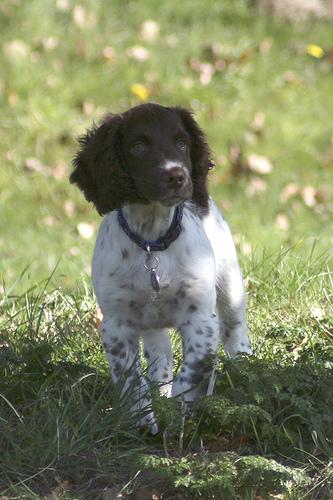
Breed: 276-n000112-English_springer